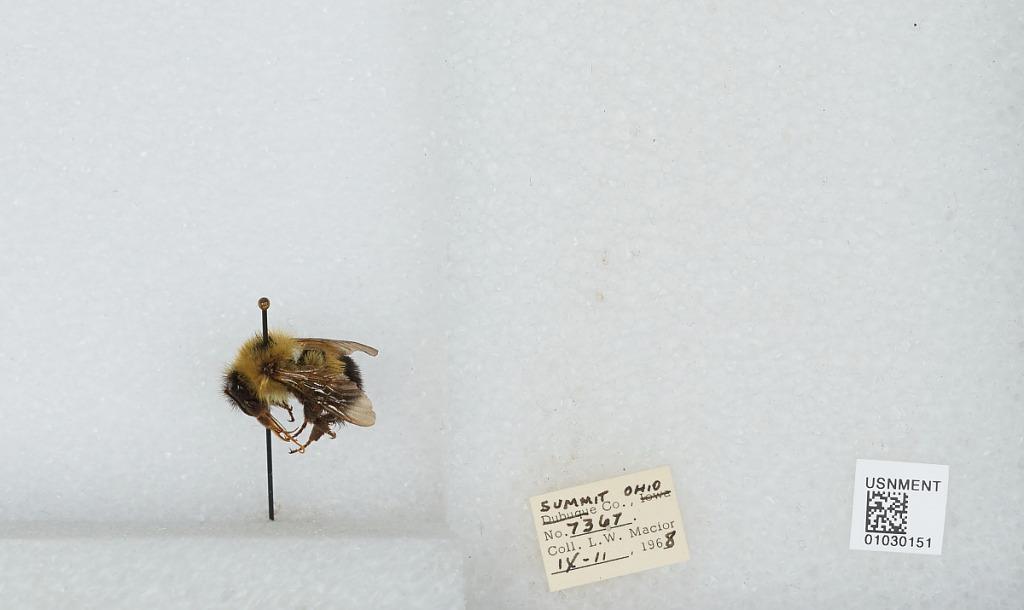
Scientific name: Bombus (Pyrobombus) vagans vagans Smith
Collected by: L. Macior
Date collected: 1968-9-11
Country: United States
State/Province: Ohio
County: Summit
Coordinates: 41.0917, -81.5594